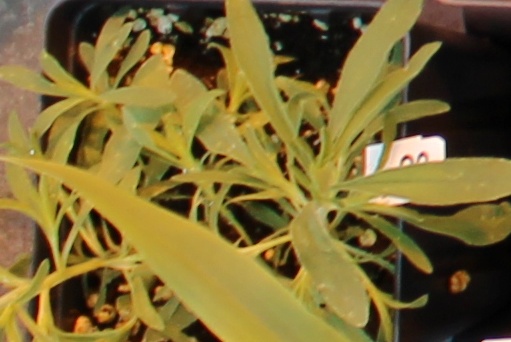
Label: Kochia